Johan Cohen Gosschalk

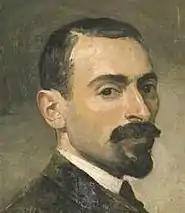
Self-portrait (date unknown)

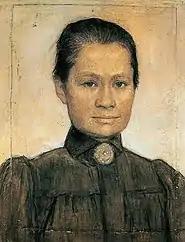
Portrait of Johanna van Gogh-Bonger

Johan Henri Gustaaf Cohen, known as Johan Cohen Gosschalk (3 November 1873, Amsterdam - 18 May 1912, Amsterdam) was a Dutch jurist, graphic artist, and painter. His ancestry was Jewish. His sister, , was also a well-known painter.